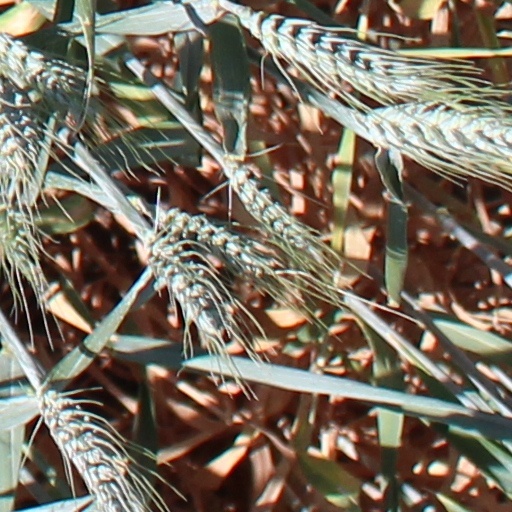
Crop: wheat